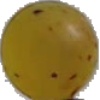
Label: white_grape